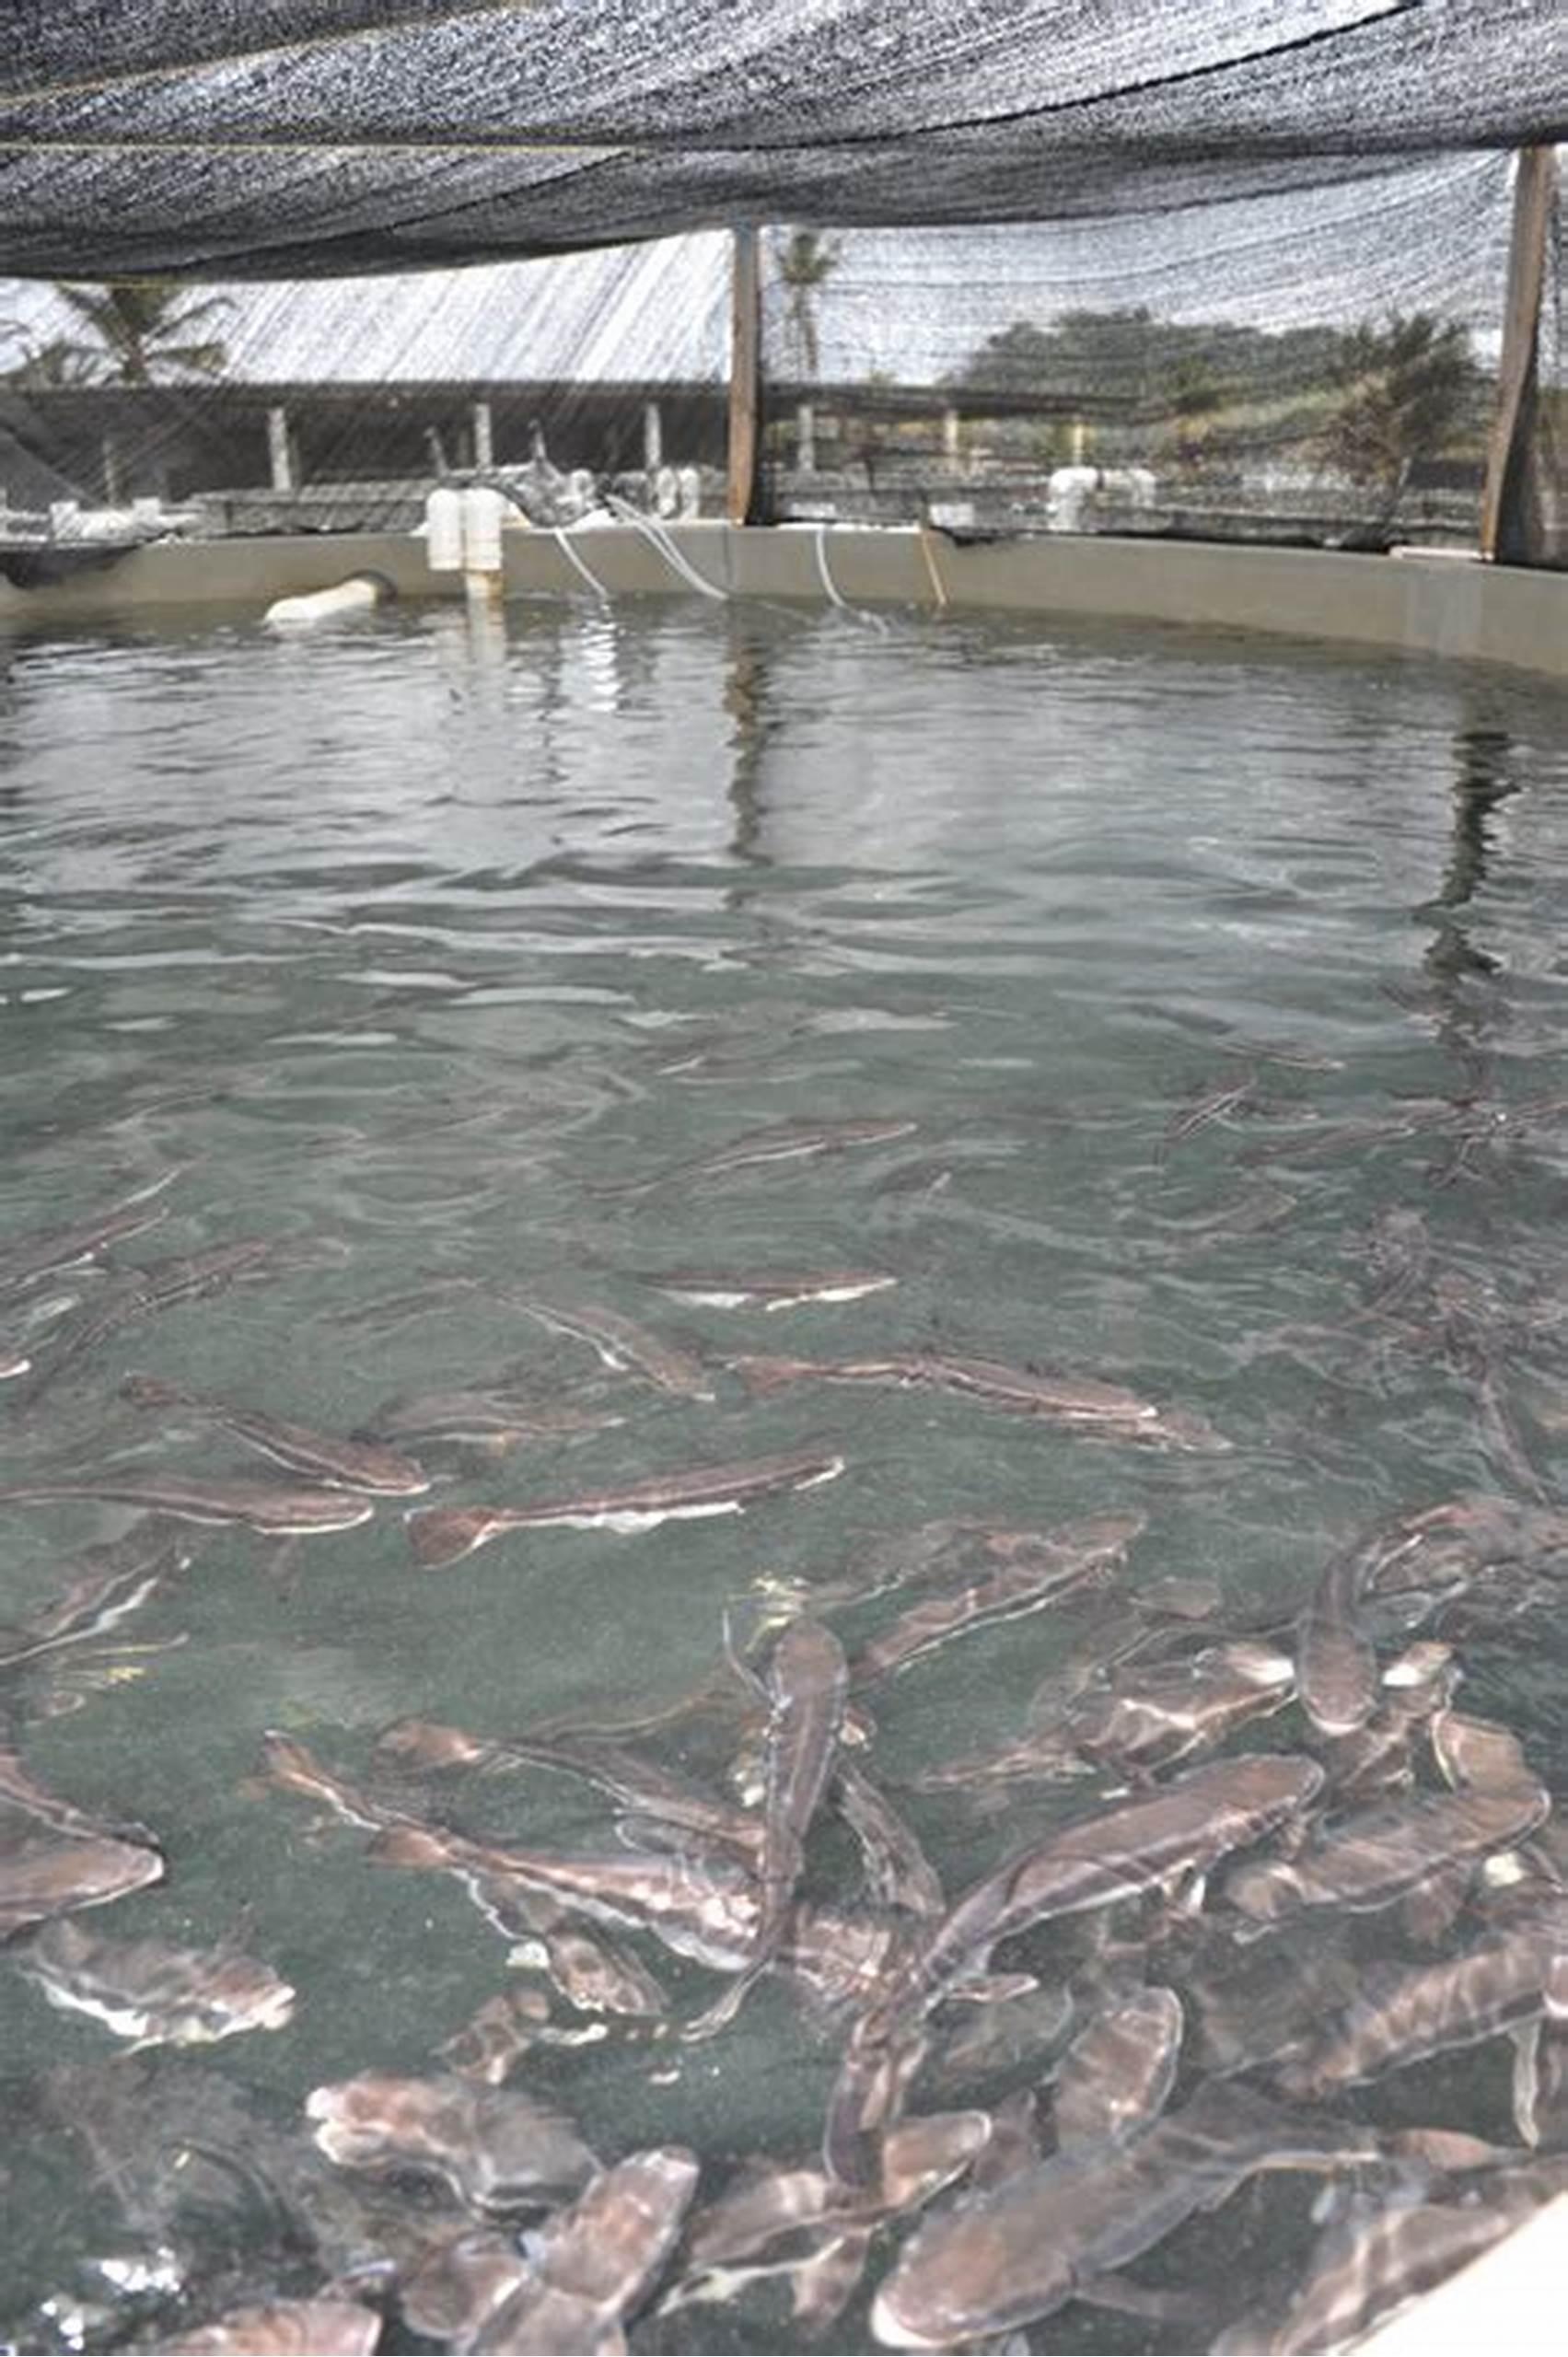
Bwawa kubwa la kufugia samaki wenye afya nzuri likiwa na maji masafi yanang'aa chini ya mwanga wa jua, samaki wa aina mbalimbali wanaonekana wakiongelea kwa utulivu wakifurahia mazingira safi na salama, mpangilio mzuri wa mabwawa unaonyesha wawekezaji wana juhudi kubwa katika kuhakikisha ufugaji bora wa samaki unaozaliana kwa tija.